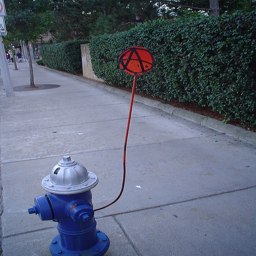
a red sign with a letter on it attached to a hydrant
A light reflector is attached to a fire hydrant
A fire hydrant on a sidewalk with a balloon tied to it
A red balloon is attached to a blue fire hydrant on a sidewalk.
A lite attached to a blue and gray fire hydrant.